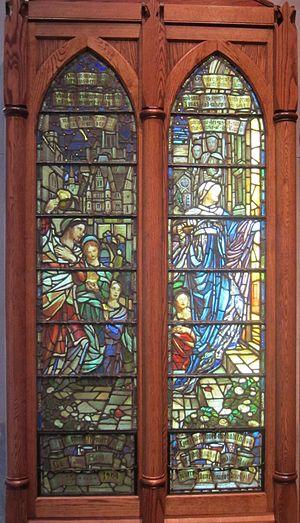
Violet Oakley est une artiste peintre et la première femme américaine à recevoir une commande publique pour une peinture murale. Dès le début du XXe siècle, elle est reconnue comme une pionnière de la décoration murale, domaine alors exclusivement réservé aux hommes. Elle excelle dans les peintures murales et les vitraux abordant des thèmes historiques ou inspirés de la littérature dans le style de la Renaissance. En 1905, elle devient la première femme à recevoir la médaille d'or de l'Académie des beaux-arts de Pennsylvanie.